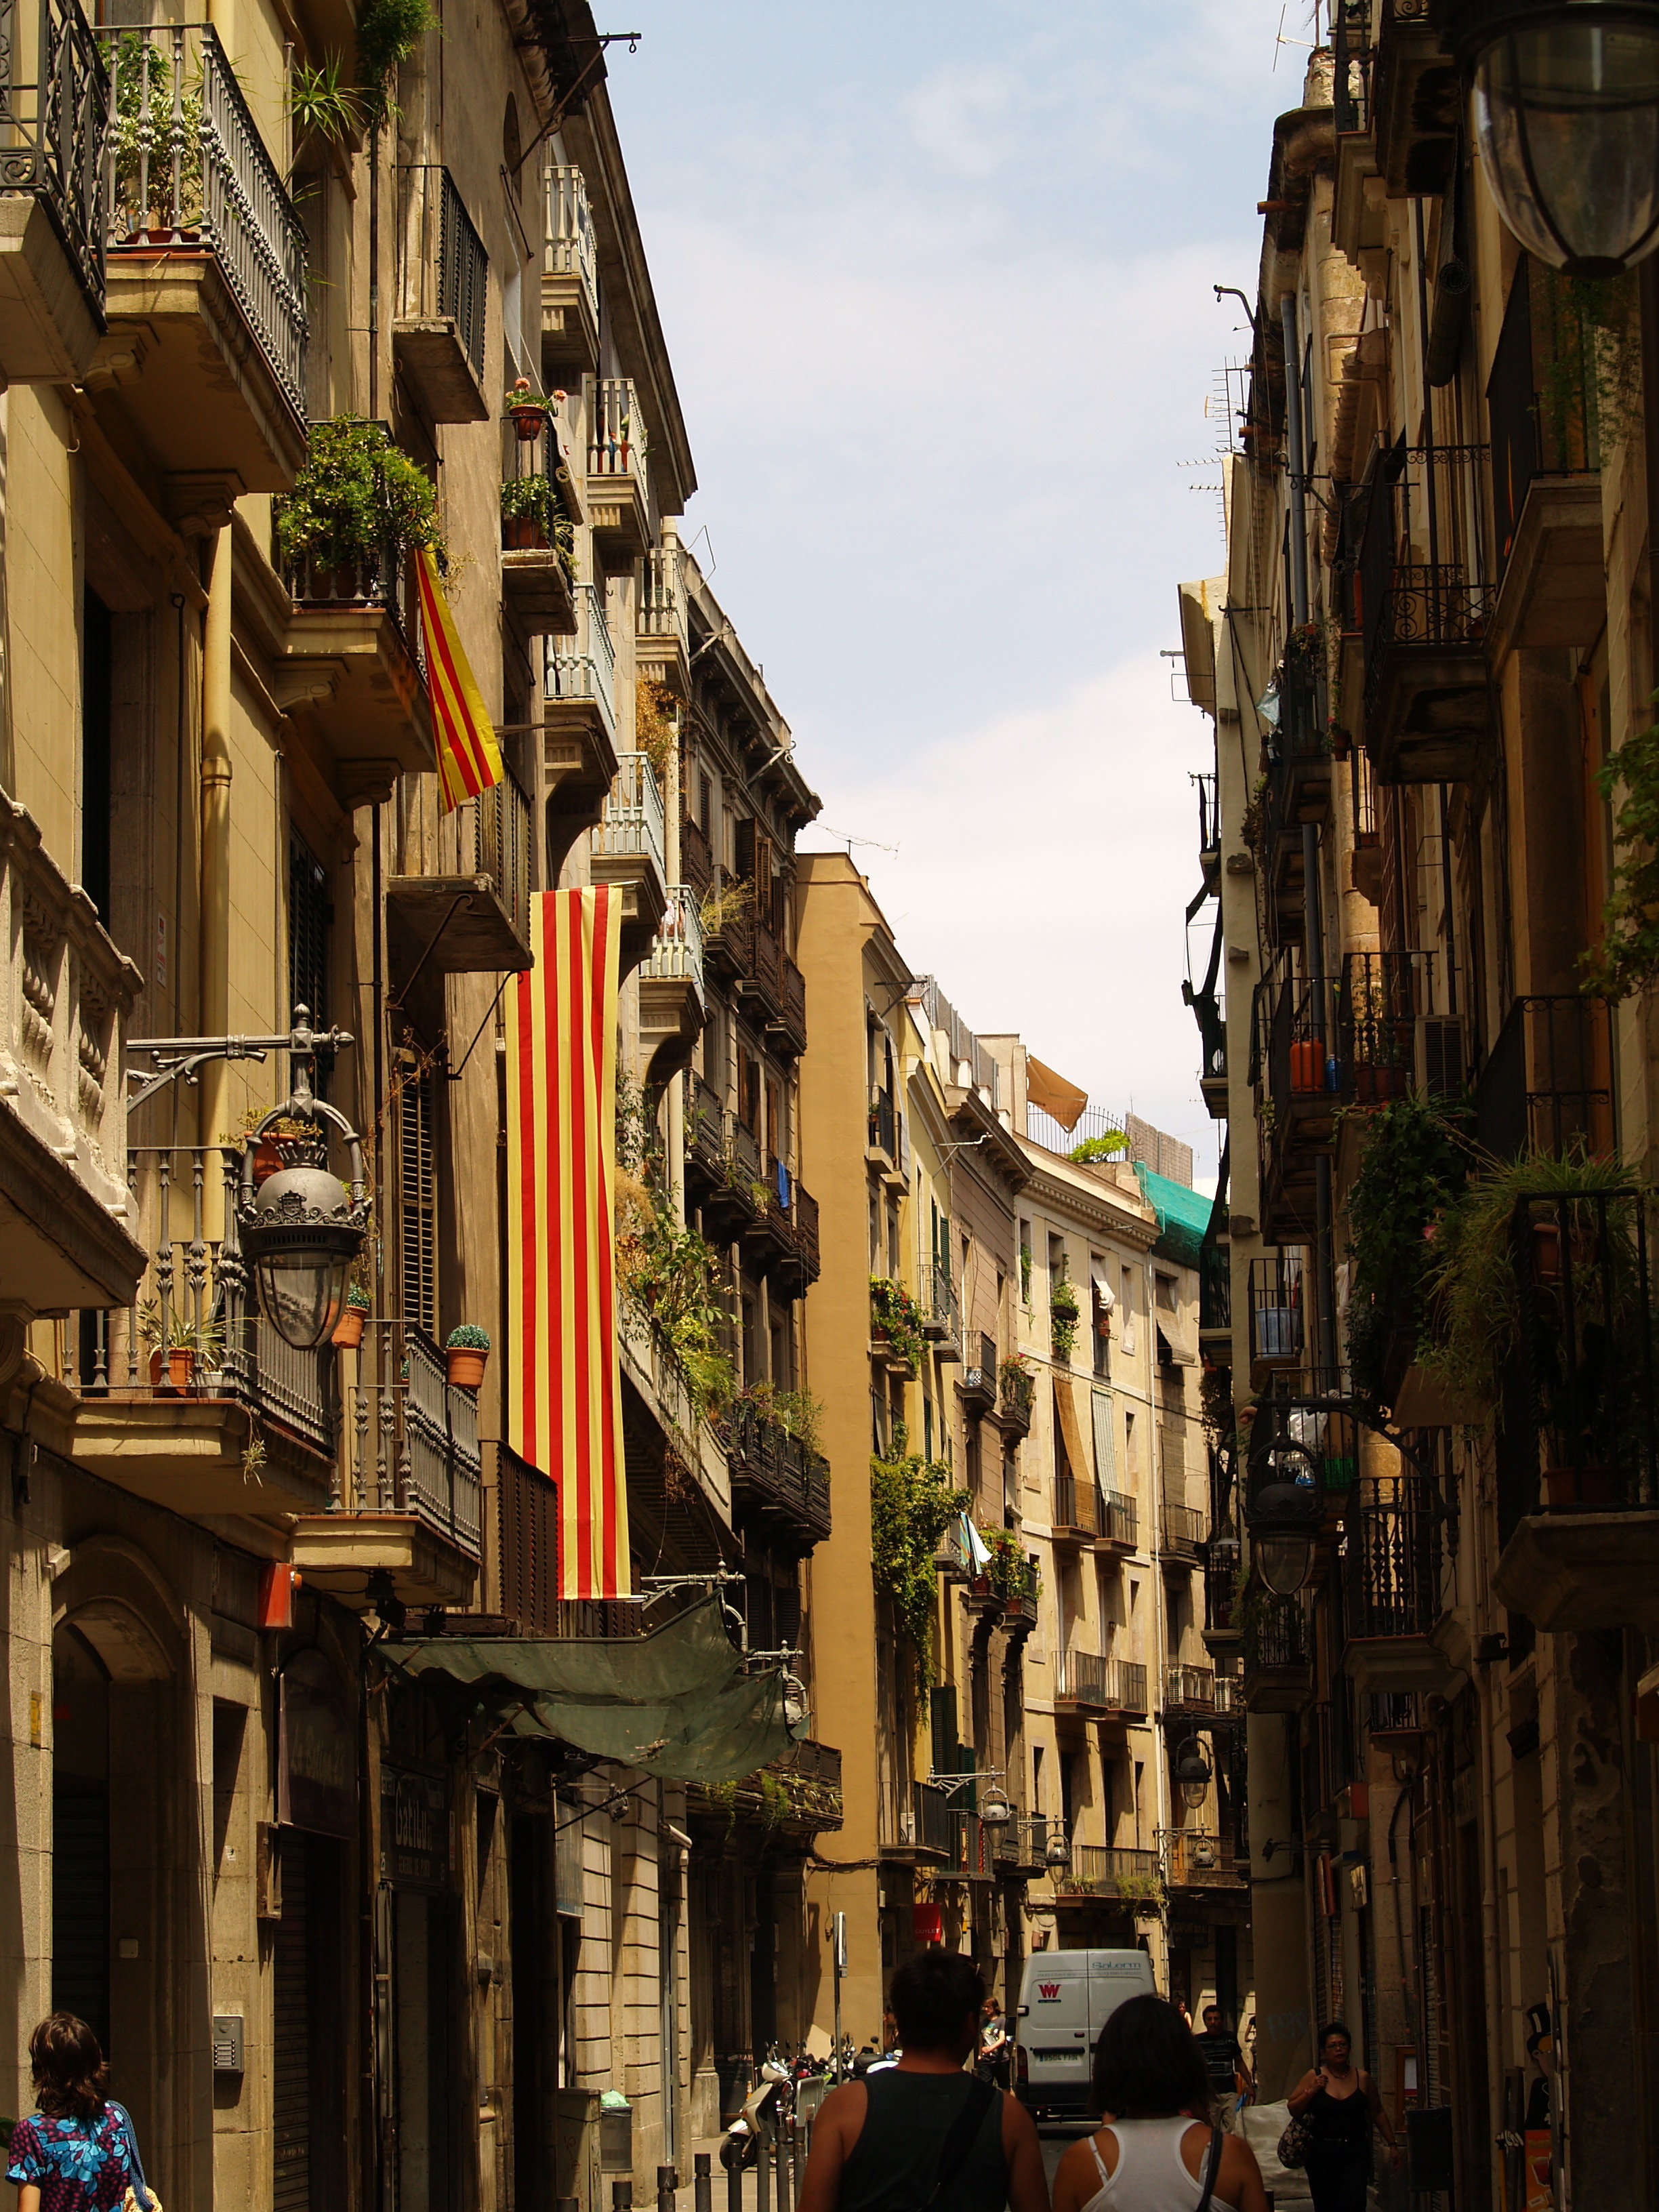
road, street, town, alley, city, cityscape, travel, evening, facade, cathedral, tourism, barcelona, waterway, spain, infrastructure, middle ages, metropolis, neighbourhood, urban area, ancient history, human settlement